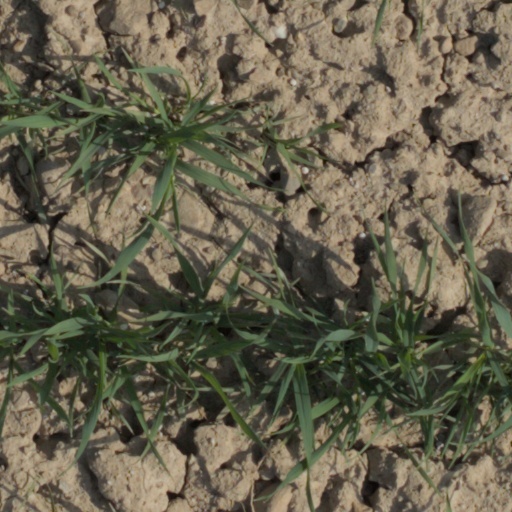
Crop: wheat